Rob Lewis (entrepreneur)

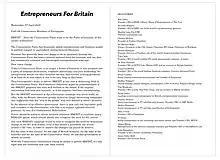
Entrepreneurs letter to Conservative MPs warning that British business is losing faith in the Conservative Party and its ability to manage BREXIT, and demanding a Confirmatory Referendum.

The letter was signed by over 110 leading UK entrepreneurs and was covered across a broad range of national UK media in the run up to the June 2010 United Kingdom Budget including the front page of "The Guardian", "The Financial Times", "The Daily Telegraph", "The Daily Express", "BBC News", and "The Scotsman". Following the publication of the letter the Chancellor announced that the standard rate of CGT would increase much less than expected, to 28% with the additional benefit of a substantially increased £5m entrepreneur relief.